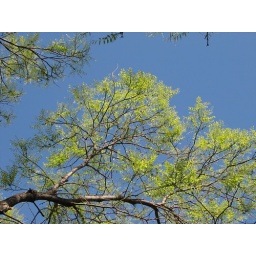
Spring green on tree at Federal Hill Park in Baltimore, Maryland